The Velvet Rope

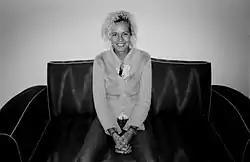
Photographer Ellen von Unwerth ("pictured") attempted to capture Jackson's emotional pain within the album's imagery.

Jackson developed body dysmorphia as a response to ridicule, stating, "I'd look in the mirror and hate myself. I'd sit and cry. It was so hard for me to look at myself and find something that I liked. Not just physically, but something that was good in me". She also inflicted self-harm, banging her head against the wall when feeling unattractive. She traced her fragility to her abusive marriage to recording artist James DeBarge when she was 16 years old. Jackson recalled, "It all has to do with very low self esteem. Especially going into a relationship like that very young... someone telling you things like, 'no one is ever going to want you again, you should be happy here with me.'" Attempting to alter his behavior and drug addiction, she explained, "I learned the hard way that you can't change a person." Recalling her divorce, she revealed, "There came a point when I finally said, 'You know what? I just don't care what happens.' I had to do what I wanted to but had been too afraid to. And at that point I didn't care if I got my brains beat out. I just went ahead and did it. And I got my ass kicked for it. But I'm happy that I did it, or I don't think I would be here today".